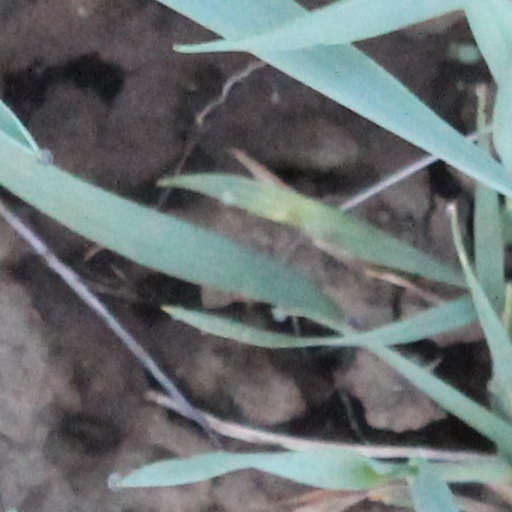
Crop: wheat